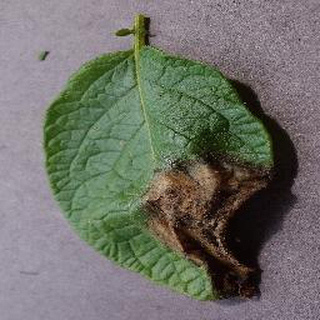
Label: potato_late_blight